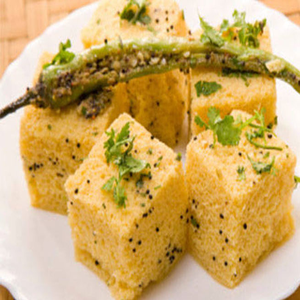
Dish: dhokla